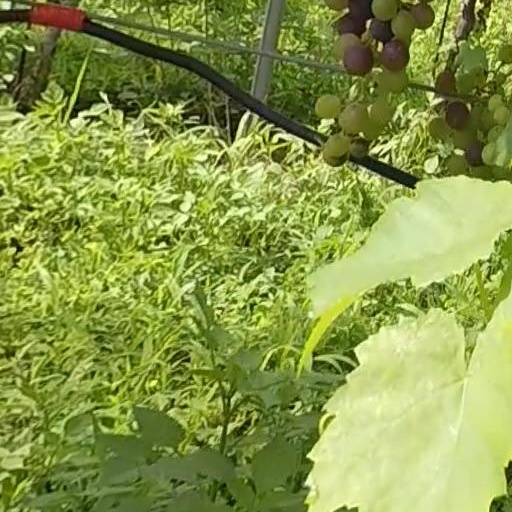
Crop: grape